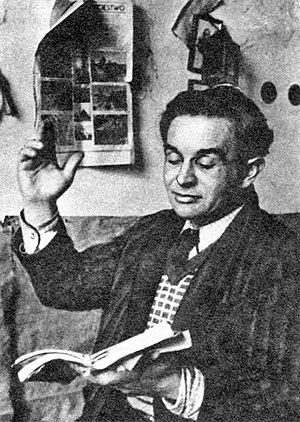
Konstanty Ildefons Gałczyński est un poète polonais, connu également pour ses formes dramatiques courtes et ses traductions.
La littérature polonaise regroupe toutes les littératures en langue polonaise, ainsi que d'autres langues employées en Pologne à travers son histoire, tel que le yiddish.